Chetco River

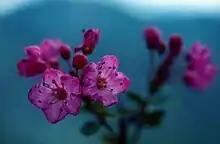
A cluster of pink flowers that have five overlapping petals. Two in the foreground are focused, while numerous flowers and small leaves in the background are blurry. Each flower has many long, black stamens that are as long as their petals.

The Chetco River watershed is covered primarily by temperate coniferous forest, which includes species such as Douglas fir, western hemlock, white fir, Port Orford cedar, California incense cedar, and Sitka spruce. Jeffrey pine, knobcone pine, and golden chinquapin have also been identified. Hardwoods including tanoak, bigleaf maple, red alder, and Pacific madrone are common. Manzanita, hazelnut, vine maple, western skunk cabbage, and multiple species of berries and grasses make up the understory. Kalmiopsis, a flowering evergreen shrub and the namesake of the Kalmiopsis Wilderness, only grows in the Siskiyou Mountains. Several noxious weeds have also been identified, including gorse, Scotch broom, blackberries, and thistles.